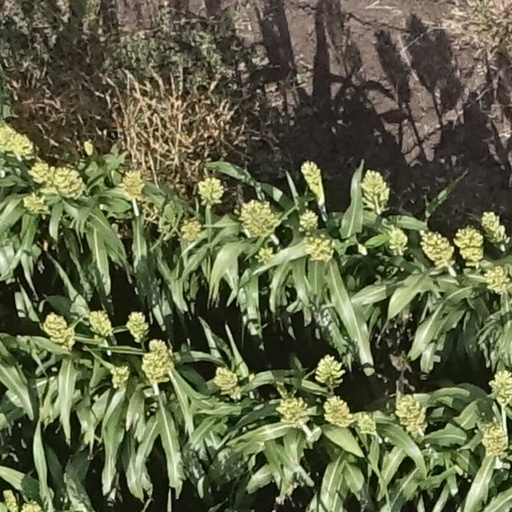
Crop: sorghum